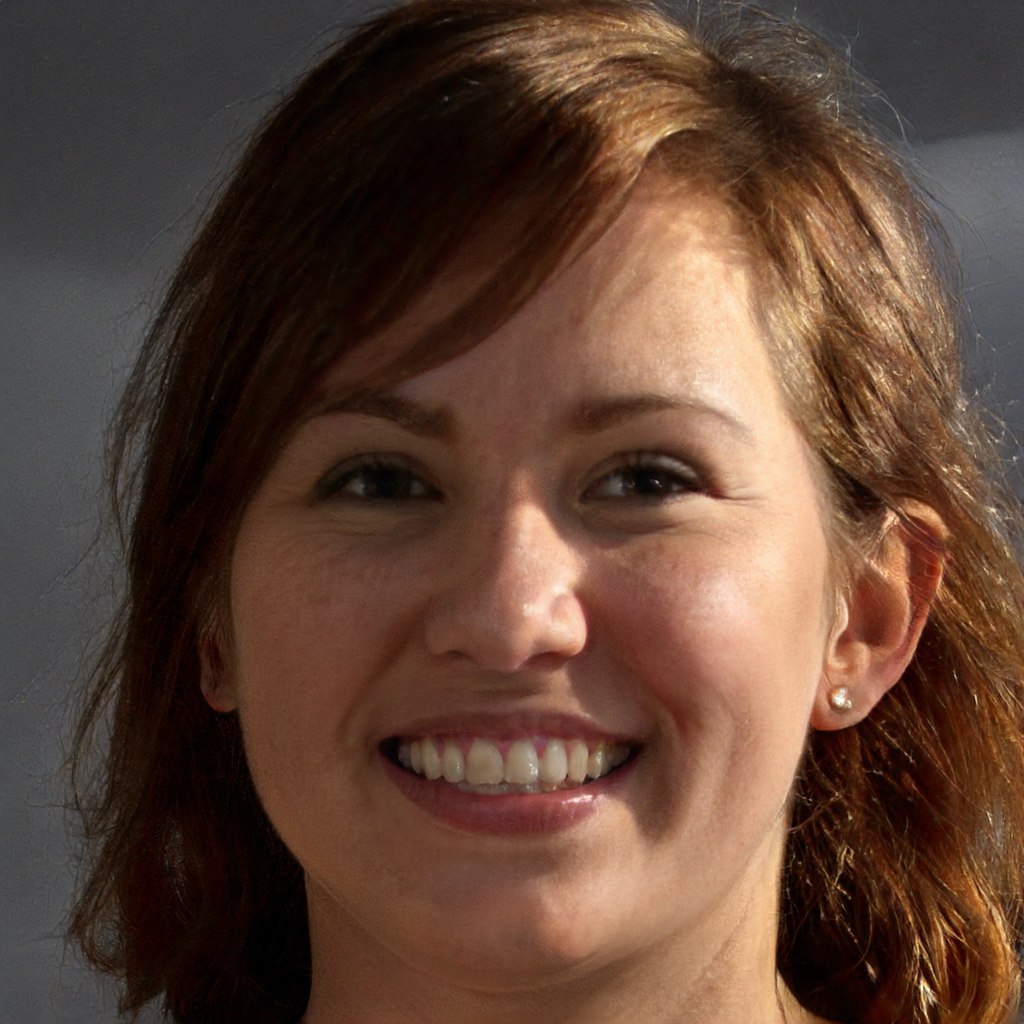
Gender: Female